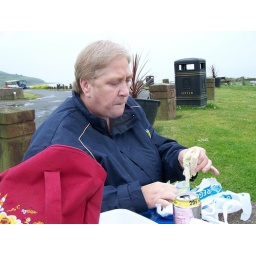
After all the bumps in the road on the bus we sit down for ur lunch mmmmm chicken and a coke.